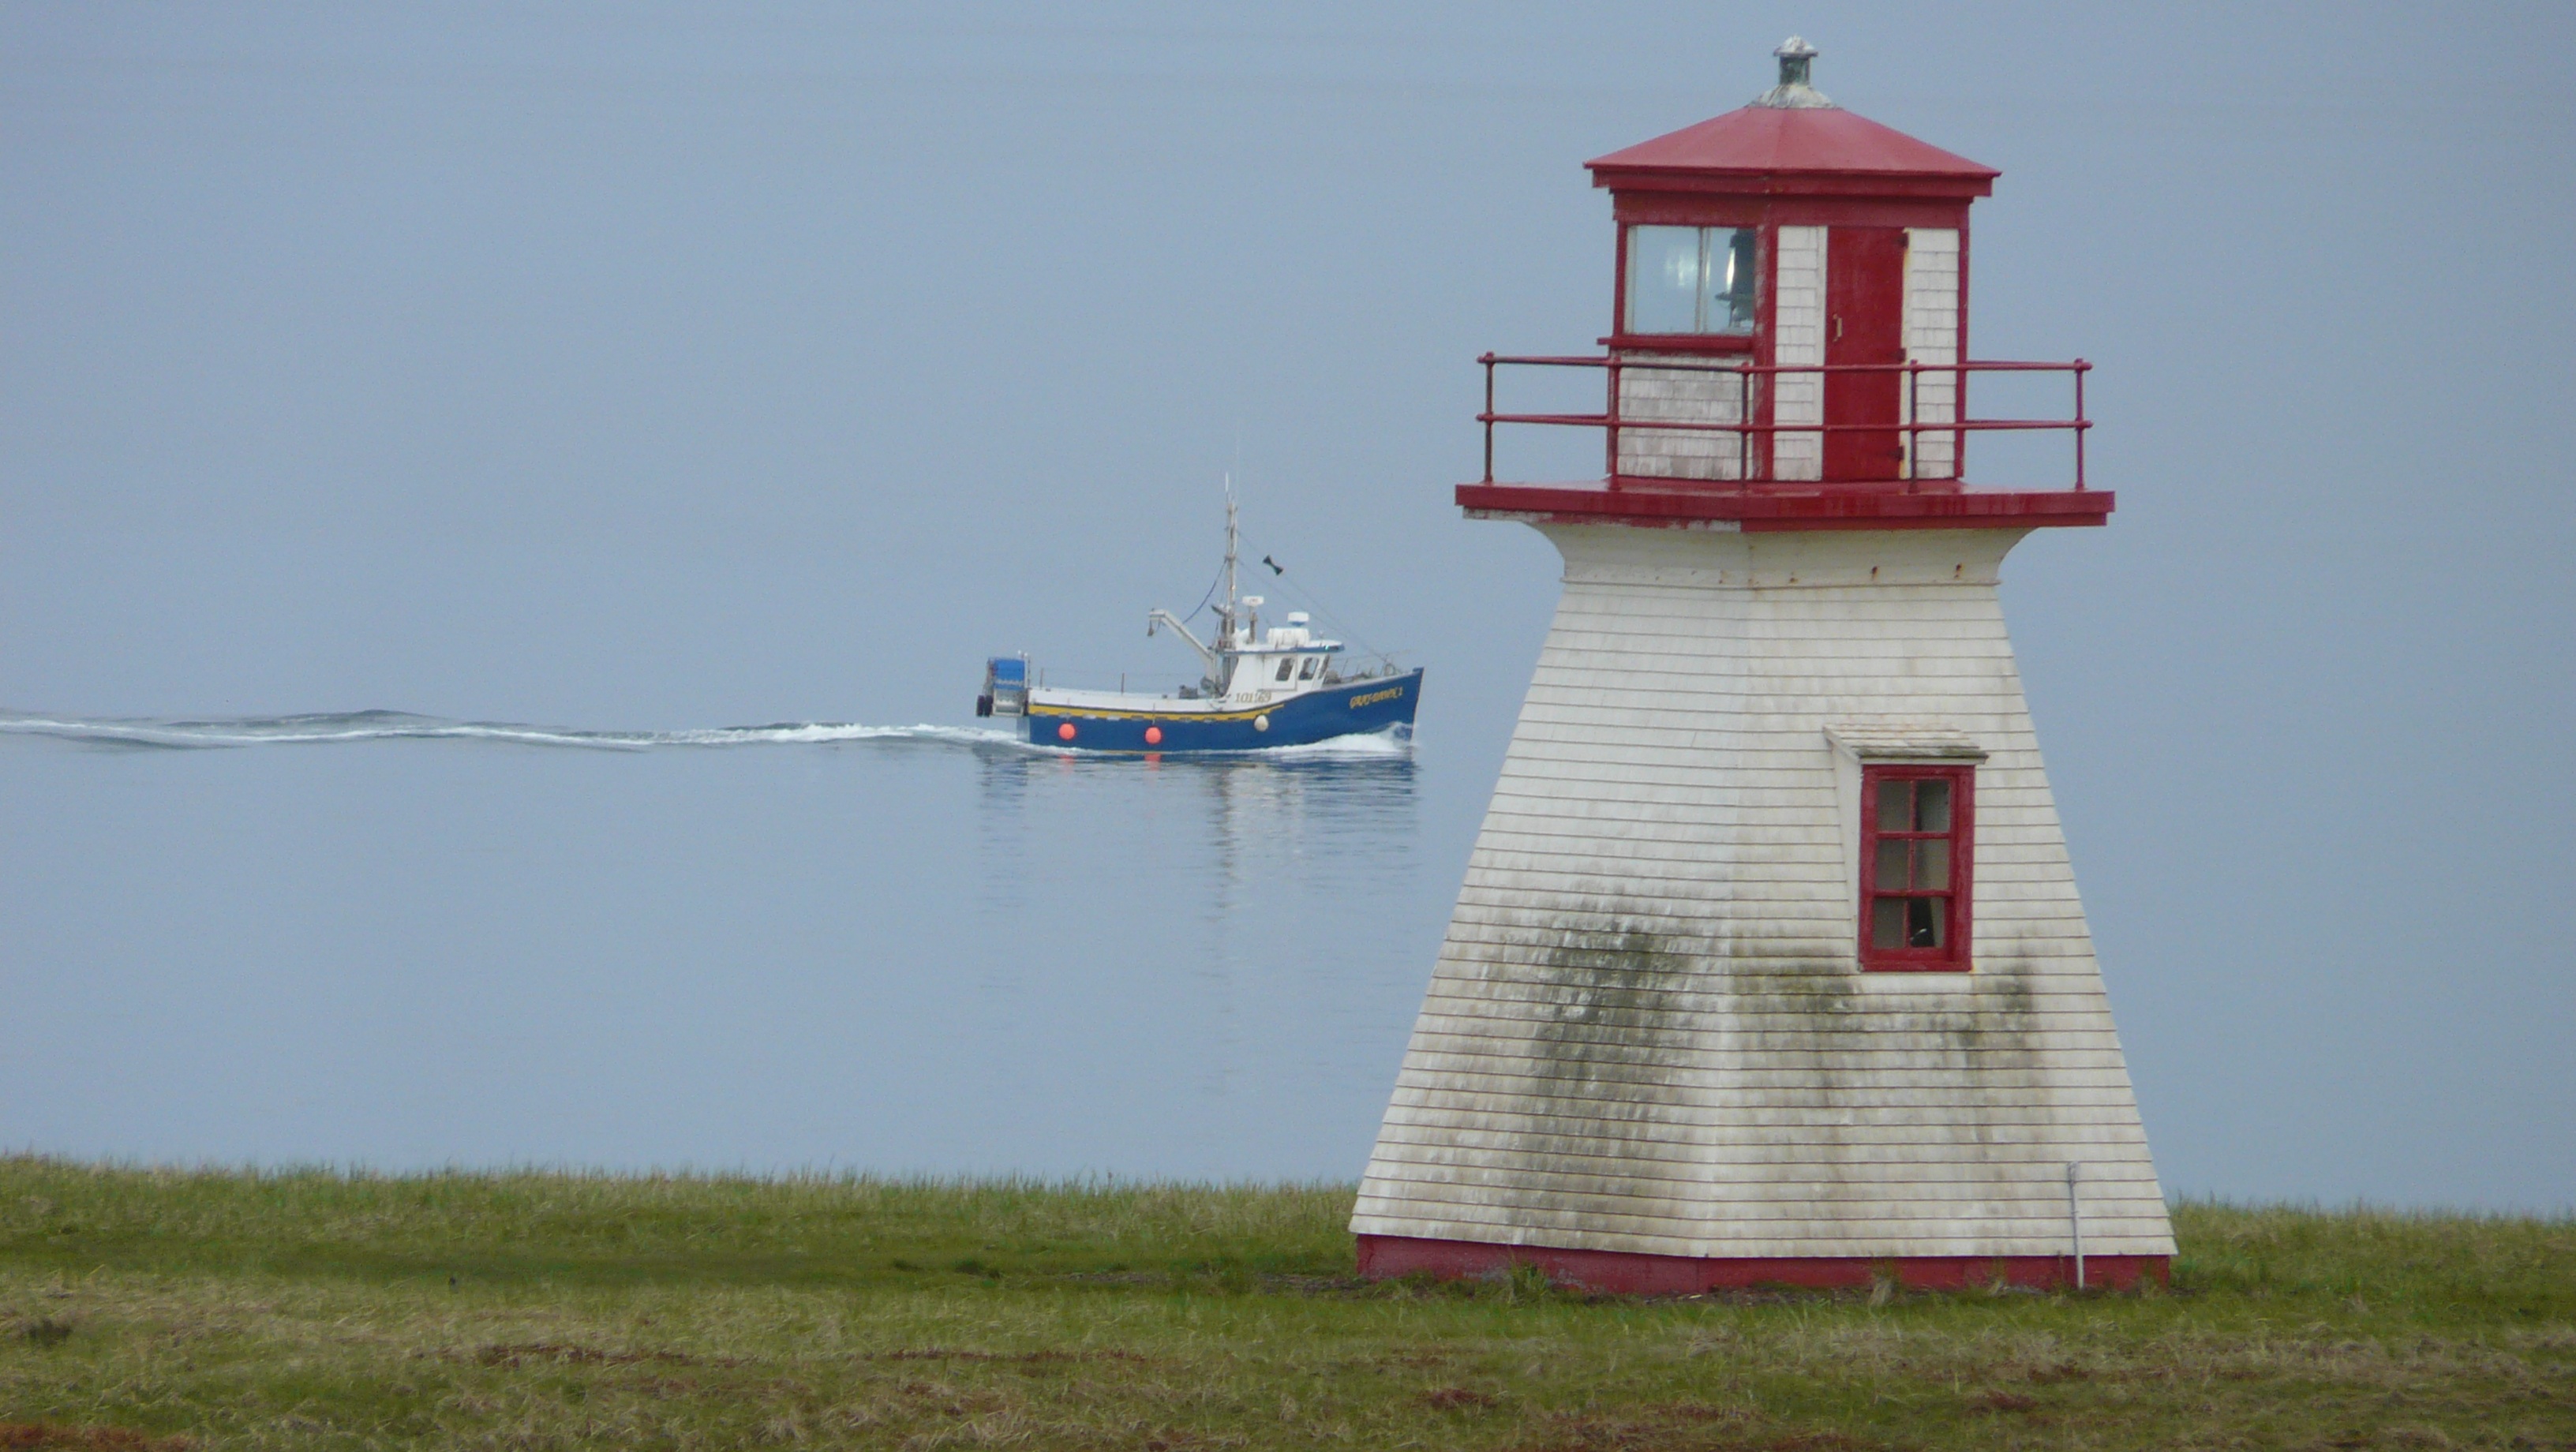
sea, nature, lighthouse, windmill, wind, tower, madelene